The Fountain of Madness

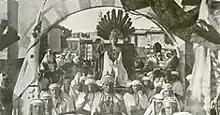

The Fountain of Madness is a 1921 German silent film directed by Ottmar Ostermayr and starring Georg Henrich, Sadjah Gezza and Genée Schindler.